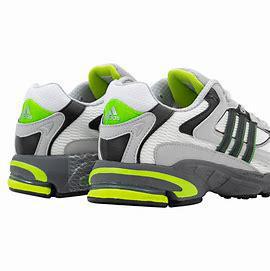
Brand: Adidas
Model: Response Cl